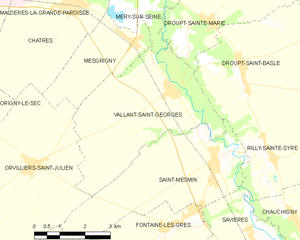
Carte des communes françaises: Vallant-Saint-Georges